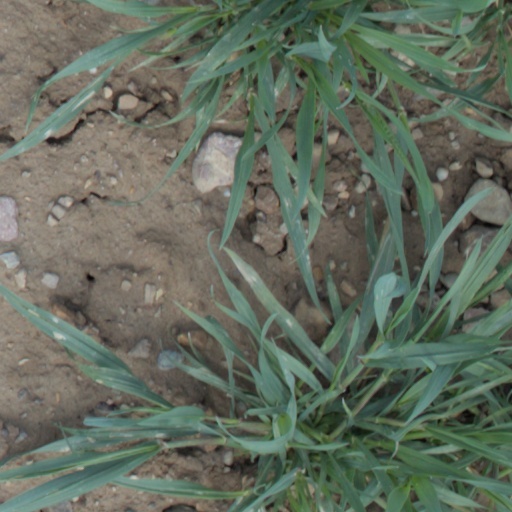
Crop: wheat